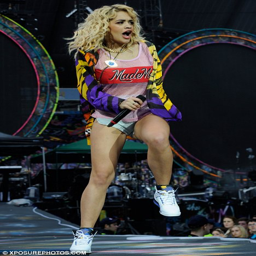
energetic gig : singer , who was the supporting act for artist was seen stomping around the stage